Ontario Highway 409

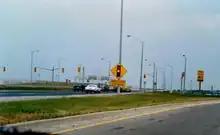
The at-grade signalized intersection of the Highway 427-409 junction in 1989

The flyover ramp, which connects southbound Highway 427 with eastbound Highway 409 was constructed in the early 1990s. Prior to that, an at-grade intersection crossed the northbound lanes of Highway 427, controlled by a traffic signal. This signal had the longest cycle of any traffic light in Toronto during its years of operation.